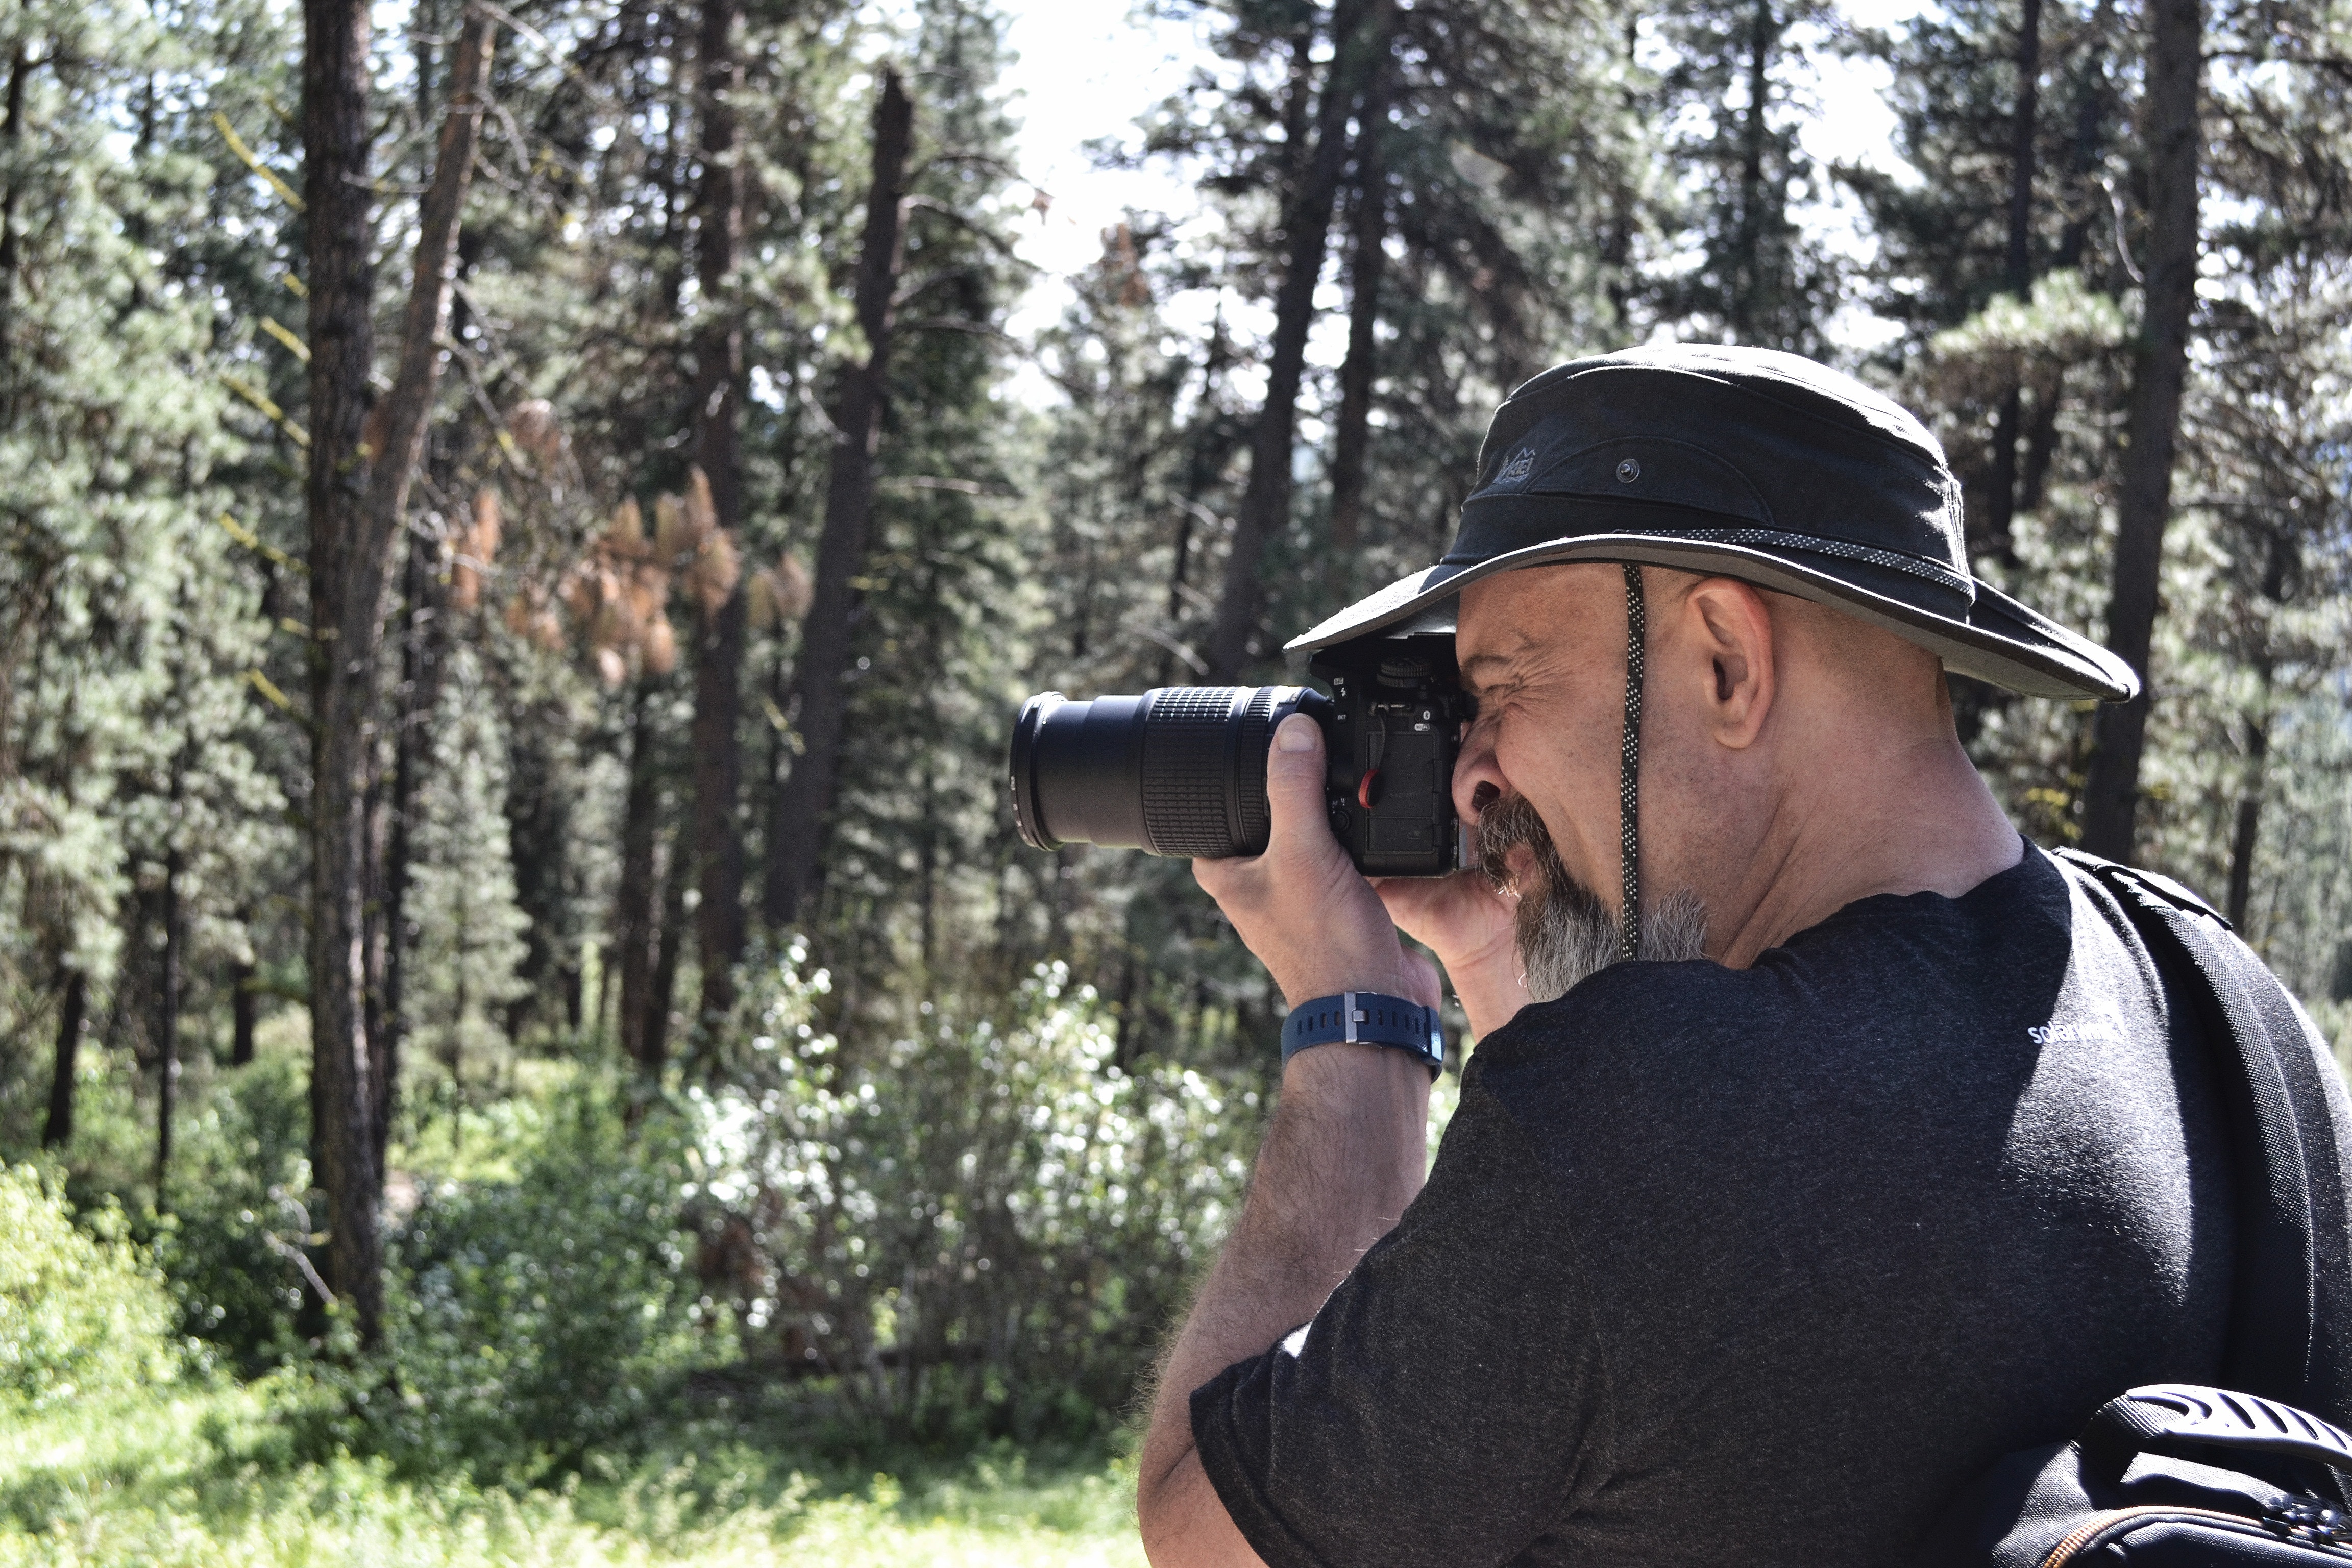
tree, woody plant, plant, forest, grass, recreation, adventure